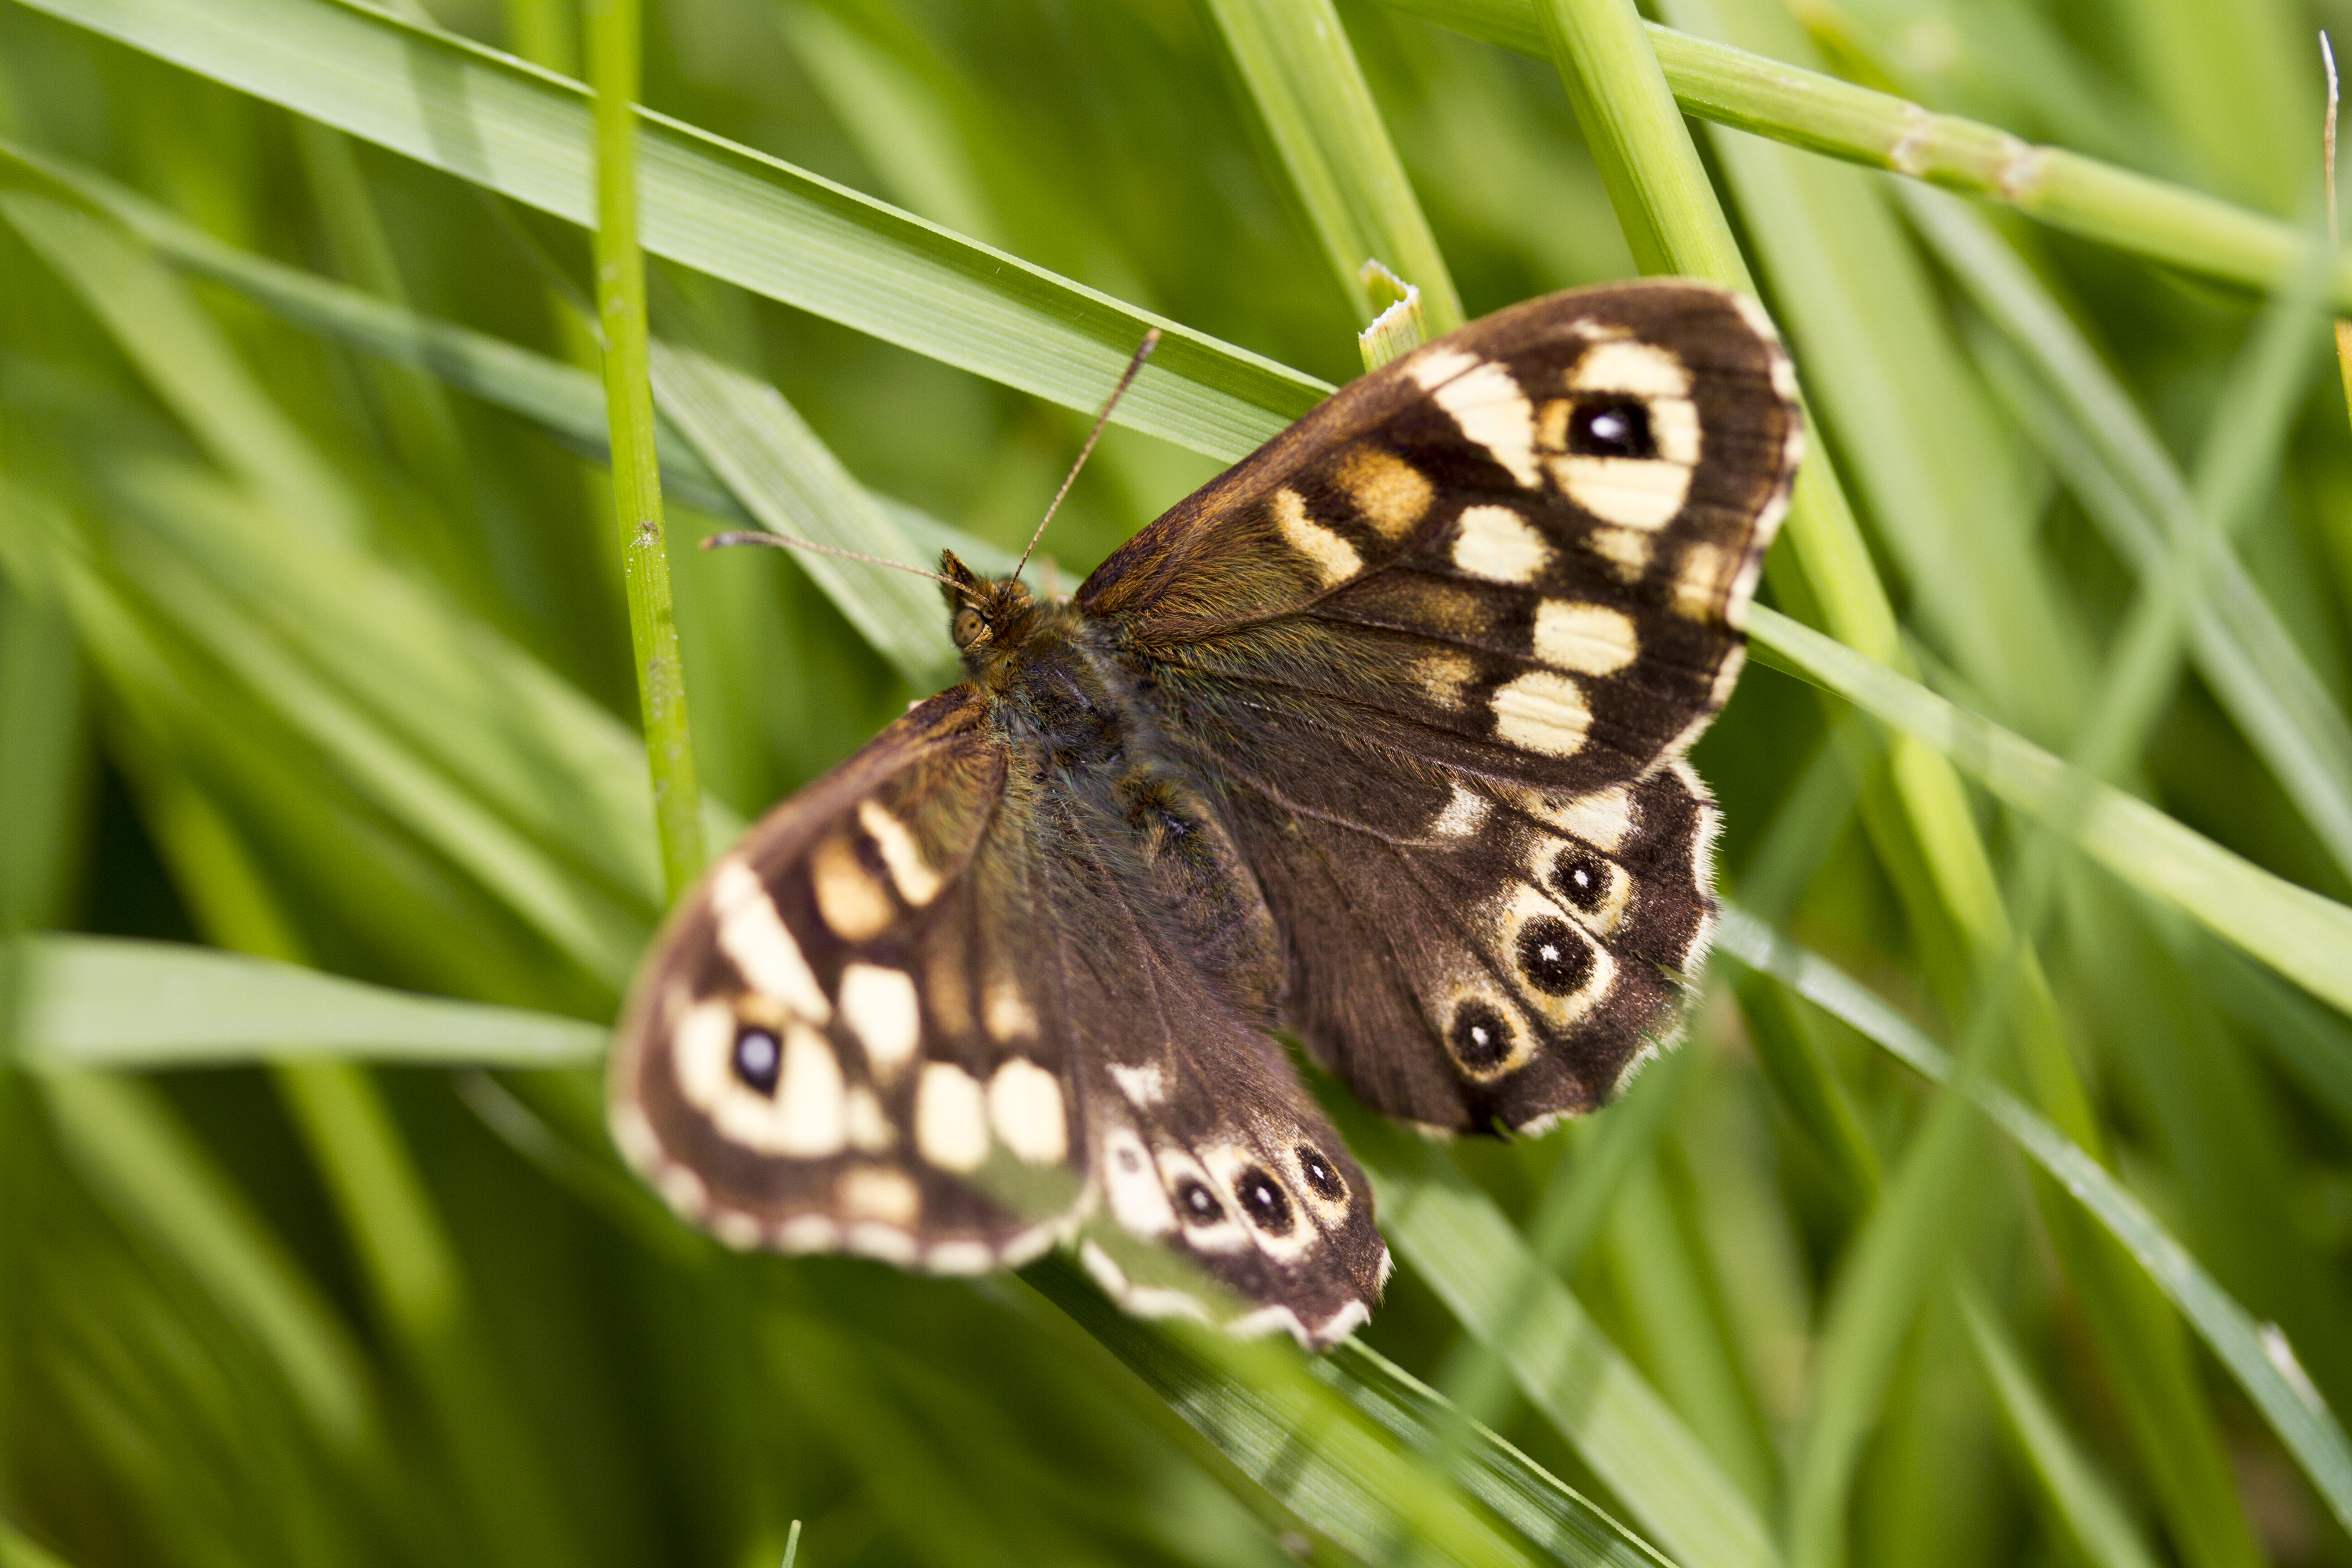
nature, grass, photography, flower, insect, butterfly, fauna, invertebrate, close up, uk, peterborough, macro photography, arthropod, pollinator, moths and butterflies, lycaenid, brush footed butterfly